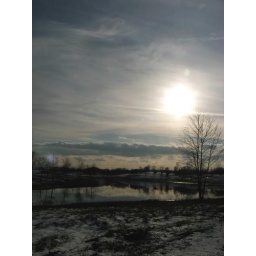
The sun was setting over the pond by our house, and the clouds made the sky look like a painting.